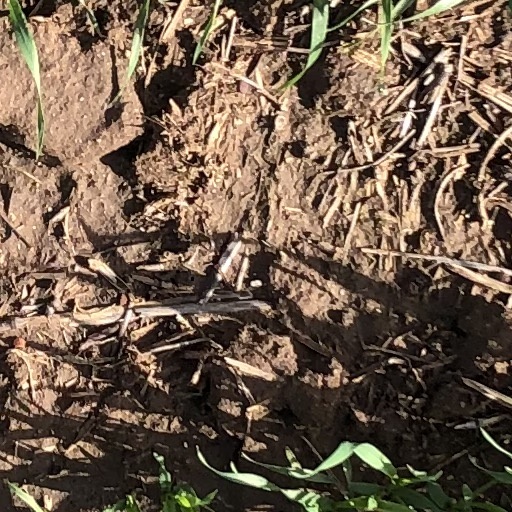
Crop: wheat